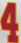
Number: 4